Tự Đức Thông Bảo

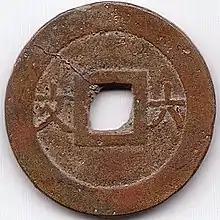
A Tự Đức Thông Bảo (嗣德通寶) cash coin with the reverse inscription "六文" (Lục Văn) indicating that it was worth six pieces of zinc cash coins.

The brass Tự Đức Thông Bảo cash coins started being produced during the first year of the reign of Emperor Tự Đức, under the preceding emperors Minh Mạng and Thiệu Trị there were brass cash coins of 6 phần and 9 phần cast. In Vietnamese these cash coins are always referred to as "Ðồng" (銅, copper) despite the fact that they were always made from Copper-alloys such as brass or bronze, this mistakenly leads to many French sources referring to them as "copper coins". During the Nguyễn dynasty the value of these brass coins compared to that of zinc coins would increase over time, under Gia Long a brass Gia Long Thông Bảo (嘉隆通寶) cash coin was only worth 1.2 zinc Gia Long Thông Bảo cash coins, under Emperor Minh Mạng a single brass cash coin was worth three zinc ones, while in 1848 a 6 phần brass cash coin was only worth two zinc cash coins of the same weight, a decade later however they were worth four zinc cash coins.